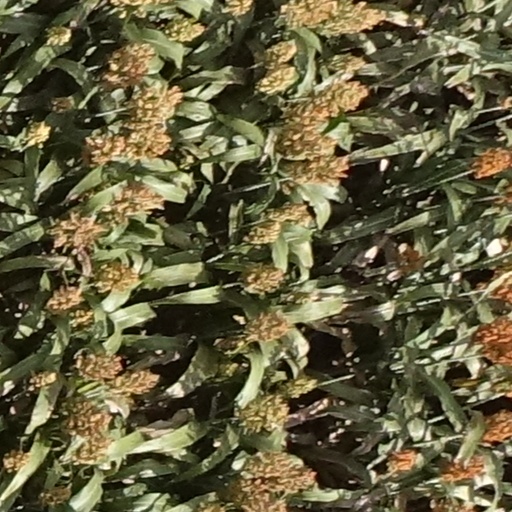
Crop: sorghum